Parents' Bill of Rights (Saskatchewan)

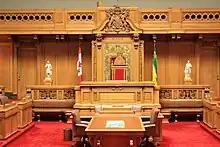
The flags of Canada and Saskatchewan inside the Legislative Chamber. Bill 137 makes it mandatory for schools in the province to fly both flags.

The Parents' Bill of Rights also includes an amendment making it mandatory for schools in the province to fly the flag of Saskatchewan alongside the flag of Canada.